Borsele

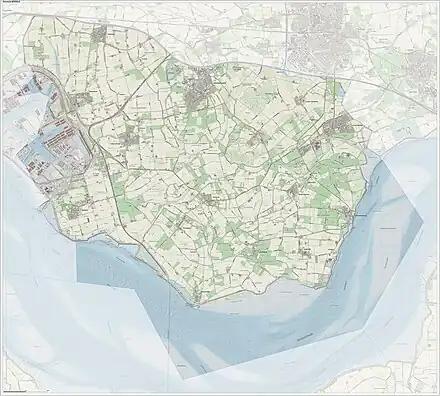
Dutch Topographic map of the municipality of Borsele, June 2015

The Western Scheldt Tunnel is from Ellewoutsdijk to Terneuzen in Zeelandic Flanders.